FIRST Stronghold

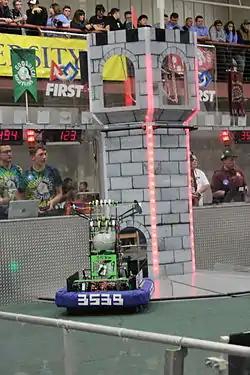
A robot getting ready to shoot a boulder into the high goal

There are opportunities to score additional points by completing certain tasks in "FIRST" Stronghold. This can be done through breaching and or capturing, and will award the alliance either ranking points in the qualification matches or regular points in the playoff matches.